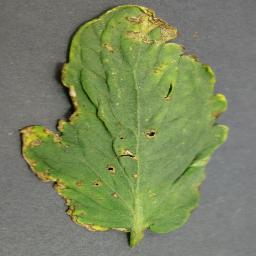
Label: Tomato___Bacterial_spot